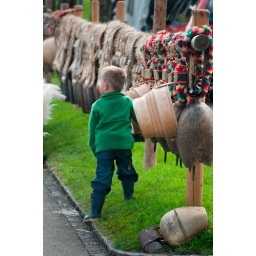
A boy inspects the big bells usually worn by the cows